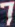
Number: 7